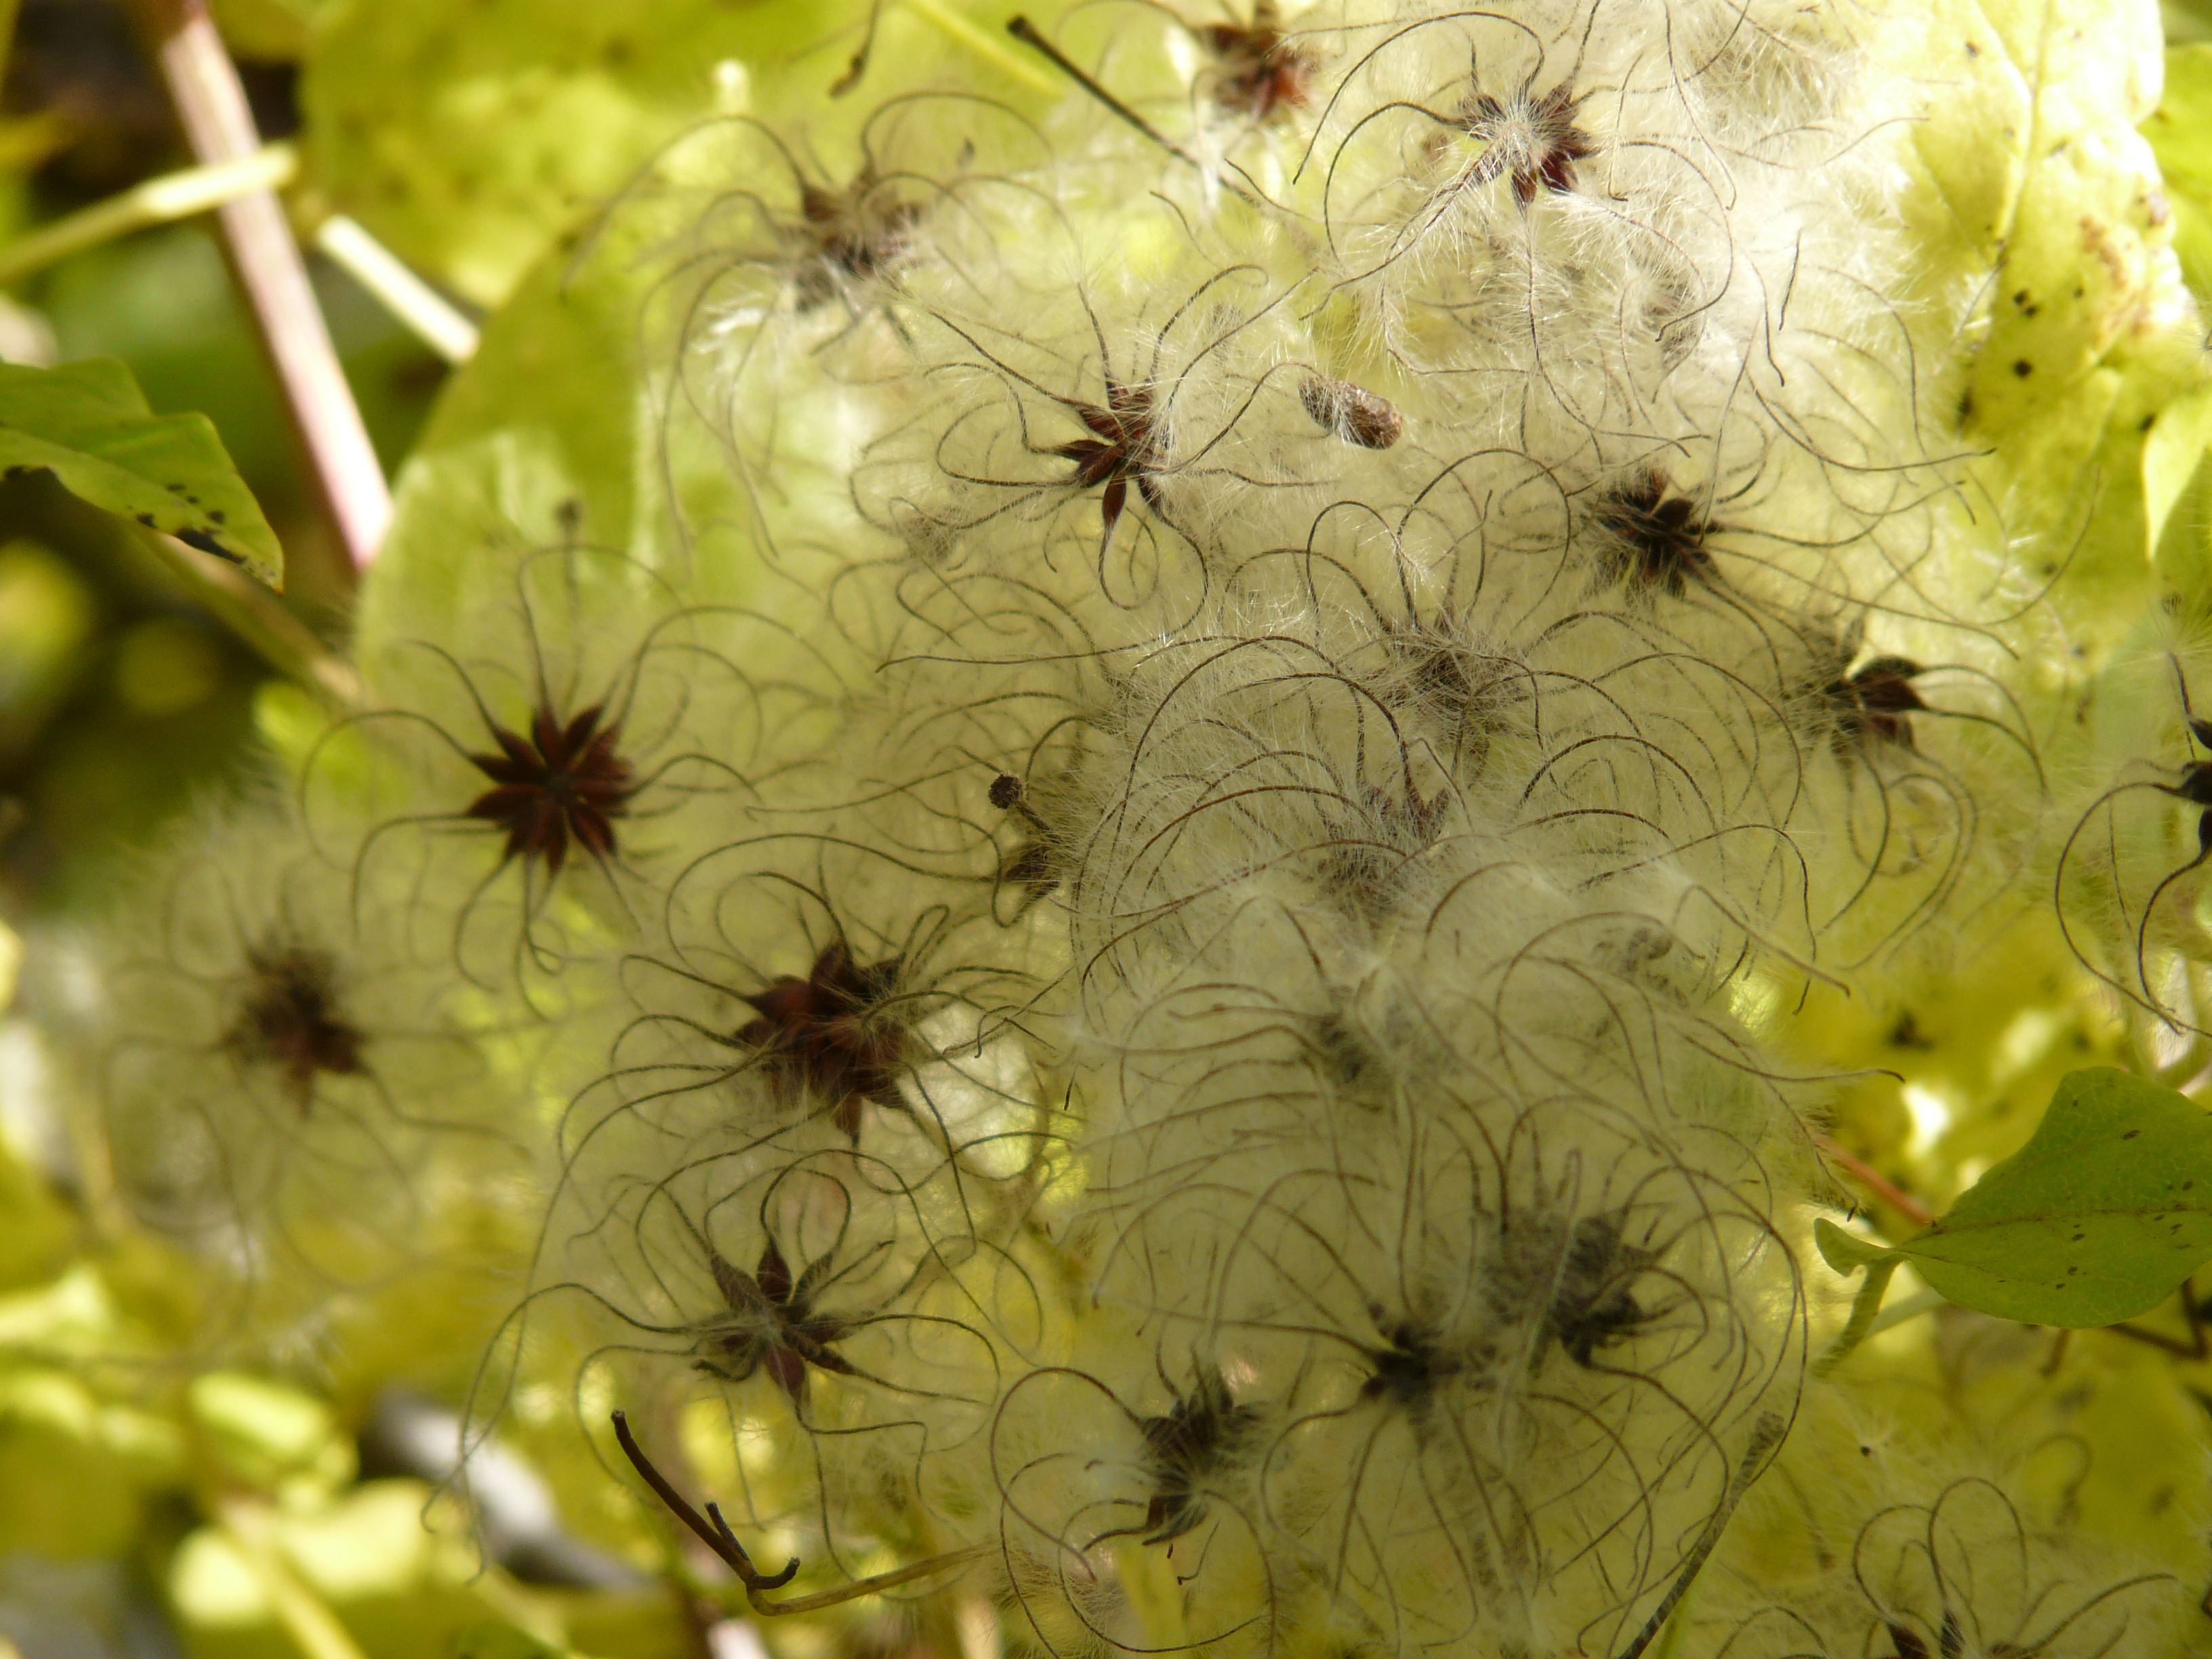
nature, branch, plant, white, photography, sunlight, leaf, flower, pollen, green, fluffy, stamp, insect, autumn, loft, botany, yellow, flora, fauna, invertebrate, close up, hairy, fruits, clematis, cotton, larva, macro photography, woolly, lian, daisy family, clematis vitalba, hairy stamp, real clematis, plant stem, moths and butterflies, common clematis, lueln, luen, ulischwidn, waschl, liasch, niele